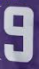
Number: 9